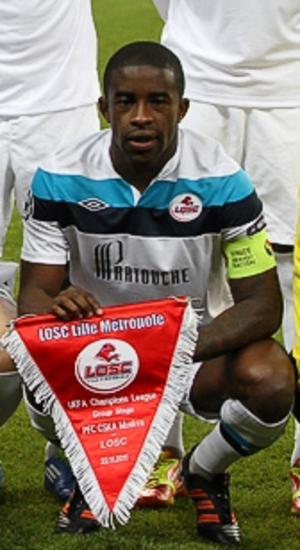
Rio Mavuba
Rio Antonio Zoba Mavuba er en fransk fodboldspiller, der spiller som midtbanespiller i den tjekkiske klub Sparta Prag. Han har tidligere spillet for Bordeaux og Lille i sit hjemland, samt for spanske Villarreal.